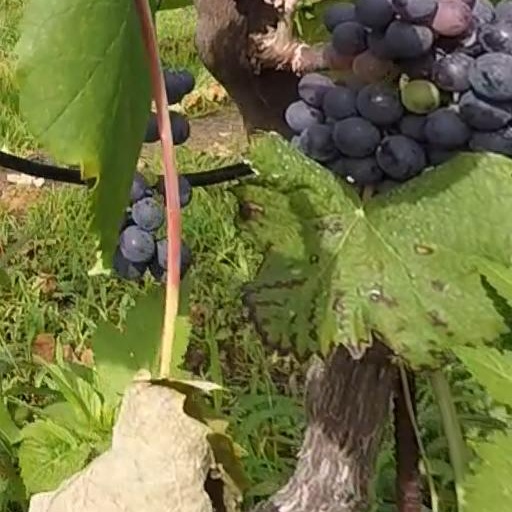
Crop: grape